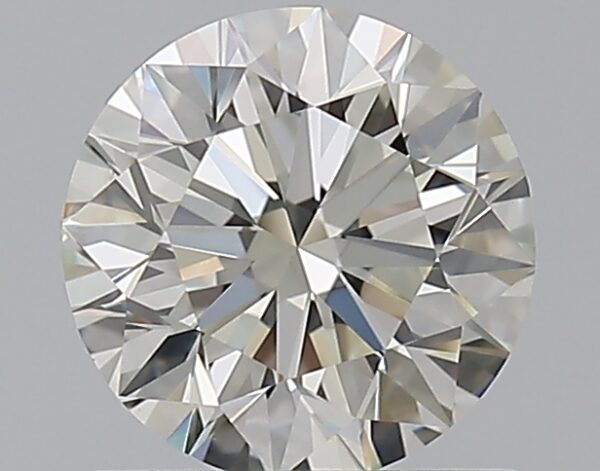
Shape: round
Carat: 0.8
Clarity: VS2
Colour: J
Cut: EX
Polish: EX
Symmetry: EX
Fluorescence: F
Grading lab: GIA
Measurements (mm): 5.9 x 5.94 x 3.71